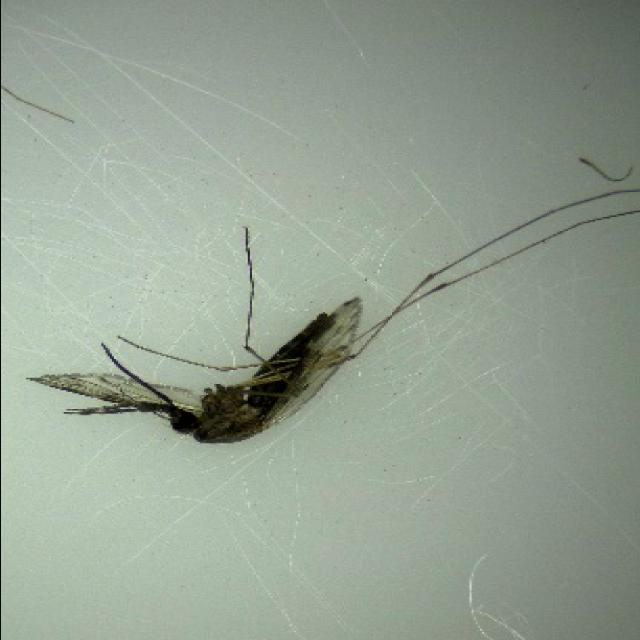
Species: anopheles_sinensis